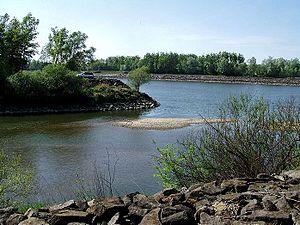
L'Innbach est une rivière de Haute-Autriche, d'une longueur de 53 km et affluent du Danube.